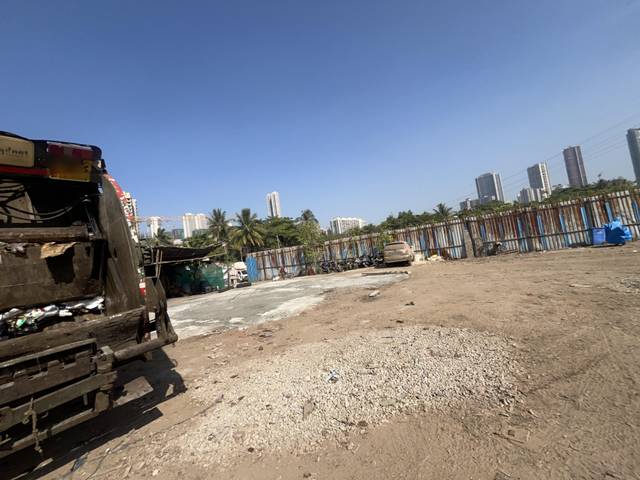
Region: India
Coordinates: 19.199, 72.83